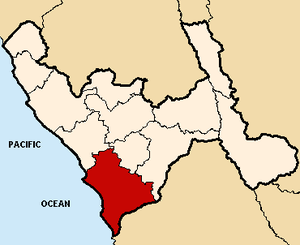
La province de Virú est l'une des douze provinces de la région de La Libertad, au Pérou. Son chef-lieu est la ville de Virú.